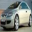
Label: automobile